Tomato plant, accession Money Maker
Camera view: vertical (180 deg); turntable rotation: 330 degrees
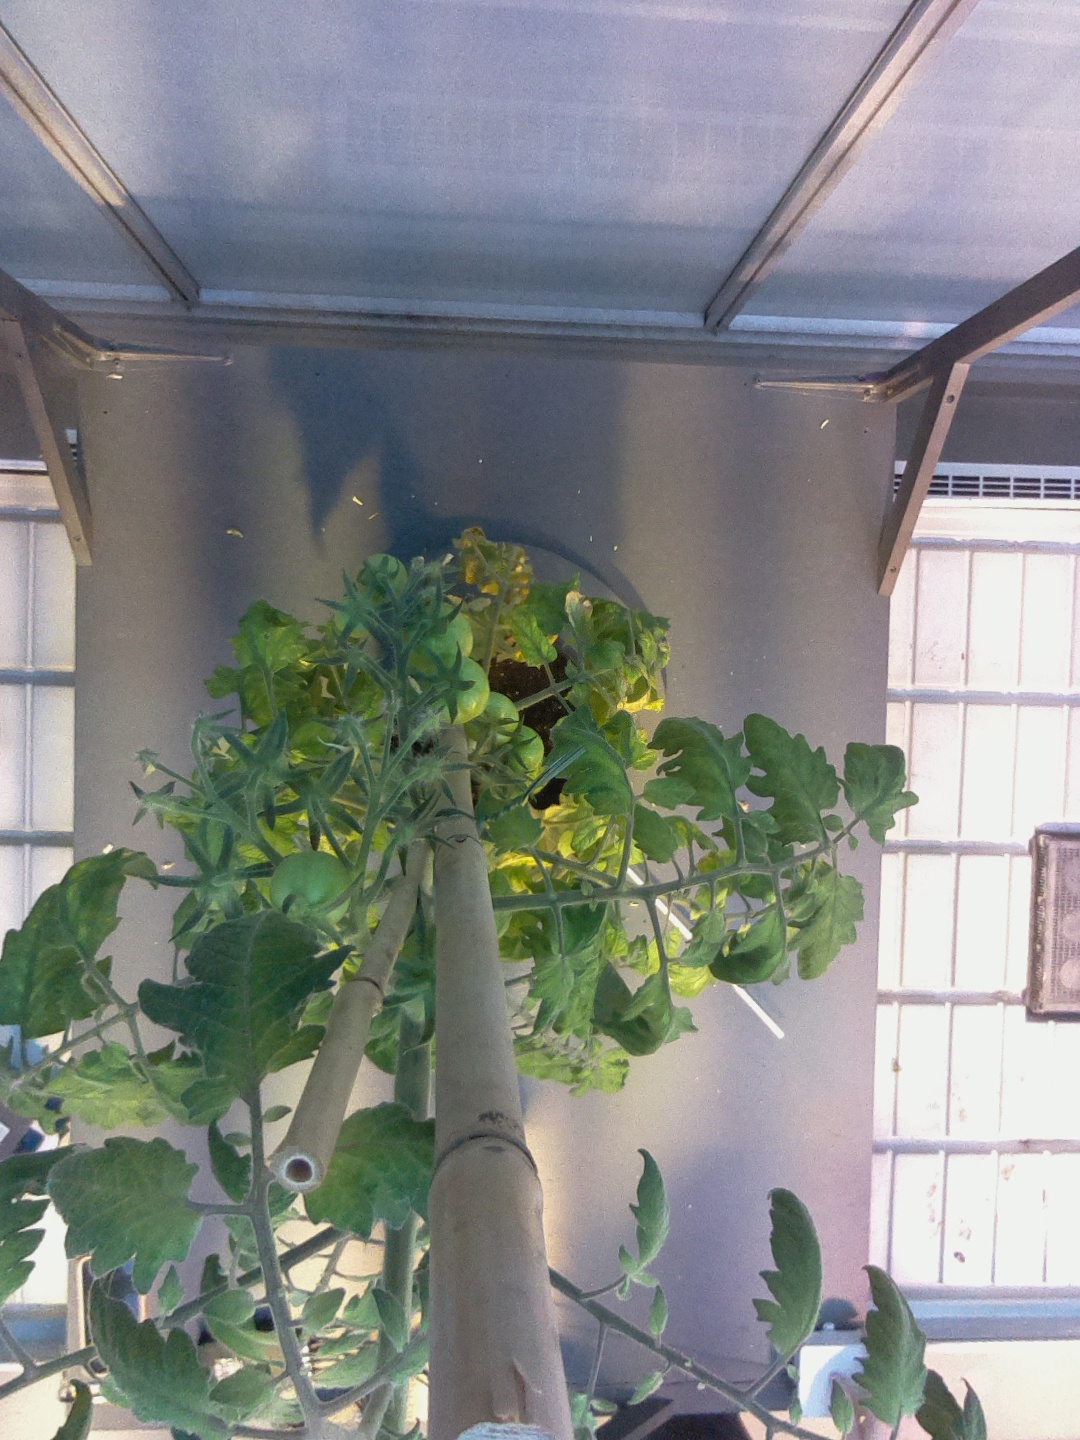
BBCH growth stage 72: 20%-30% of final fruit size